Michelle Simmons

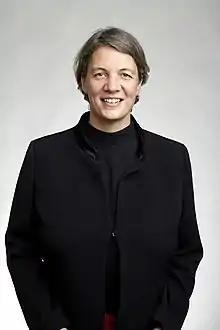
Michelle Simmons at the Royal Society admissions day in London, July 2018

Michelle Yvonne Simmons (born 14 July 1967) is an Australian quantum physicist, recognised for her foundational contributions to the field of atomic electronics.